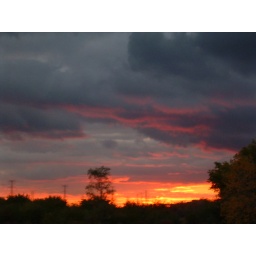
Beautiful, not so clear as I jumped from picnic table to picnic table in heels. lol